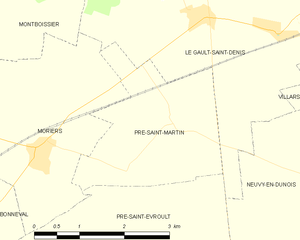
Carte de Pré-Saint-Martin et des communes limitrophes.
Pré-Saint-Martin est une commune française située dans le département d'Eure-et-Loir en région Centre-Val de Loire.